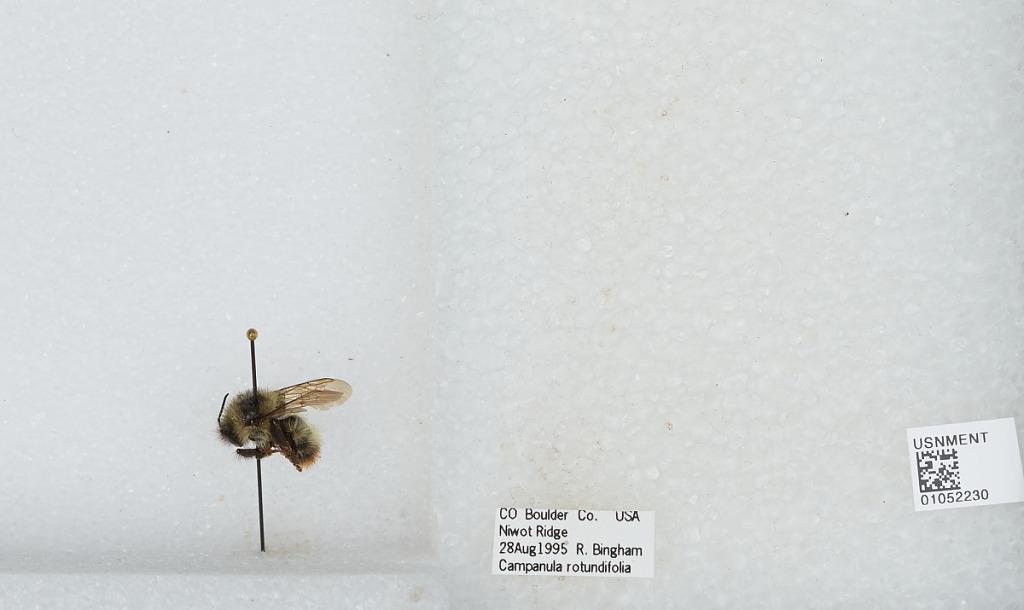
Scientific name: Bombus sp.
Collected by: R. Bingham
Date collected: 1995-8-28
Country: United States
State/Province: Colorado
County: Boulder
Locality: Niwot Ridge
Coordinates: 40.0597, -105.617